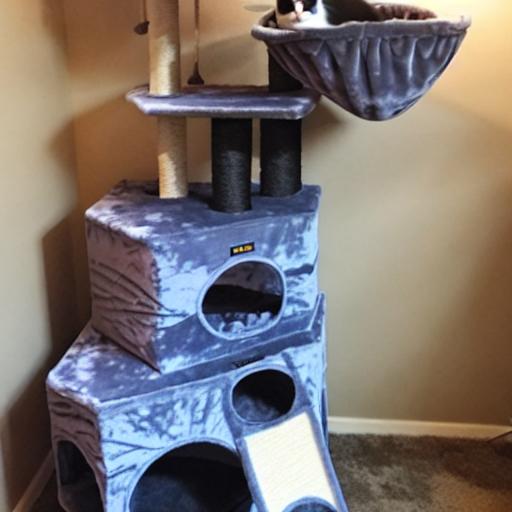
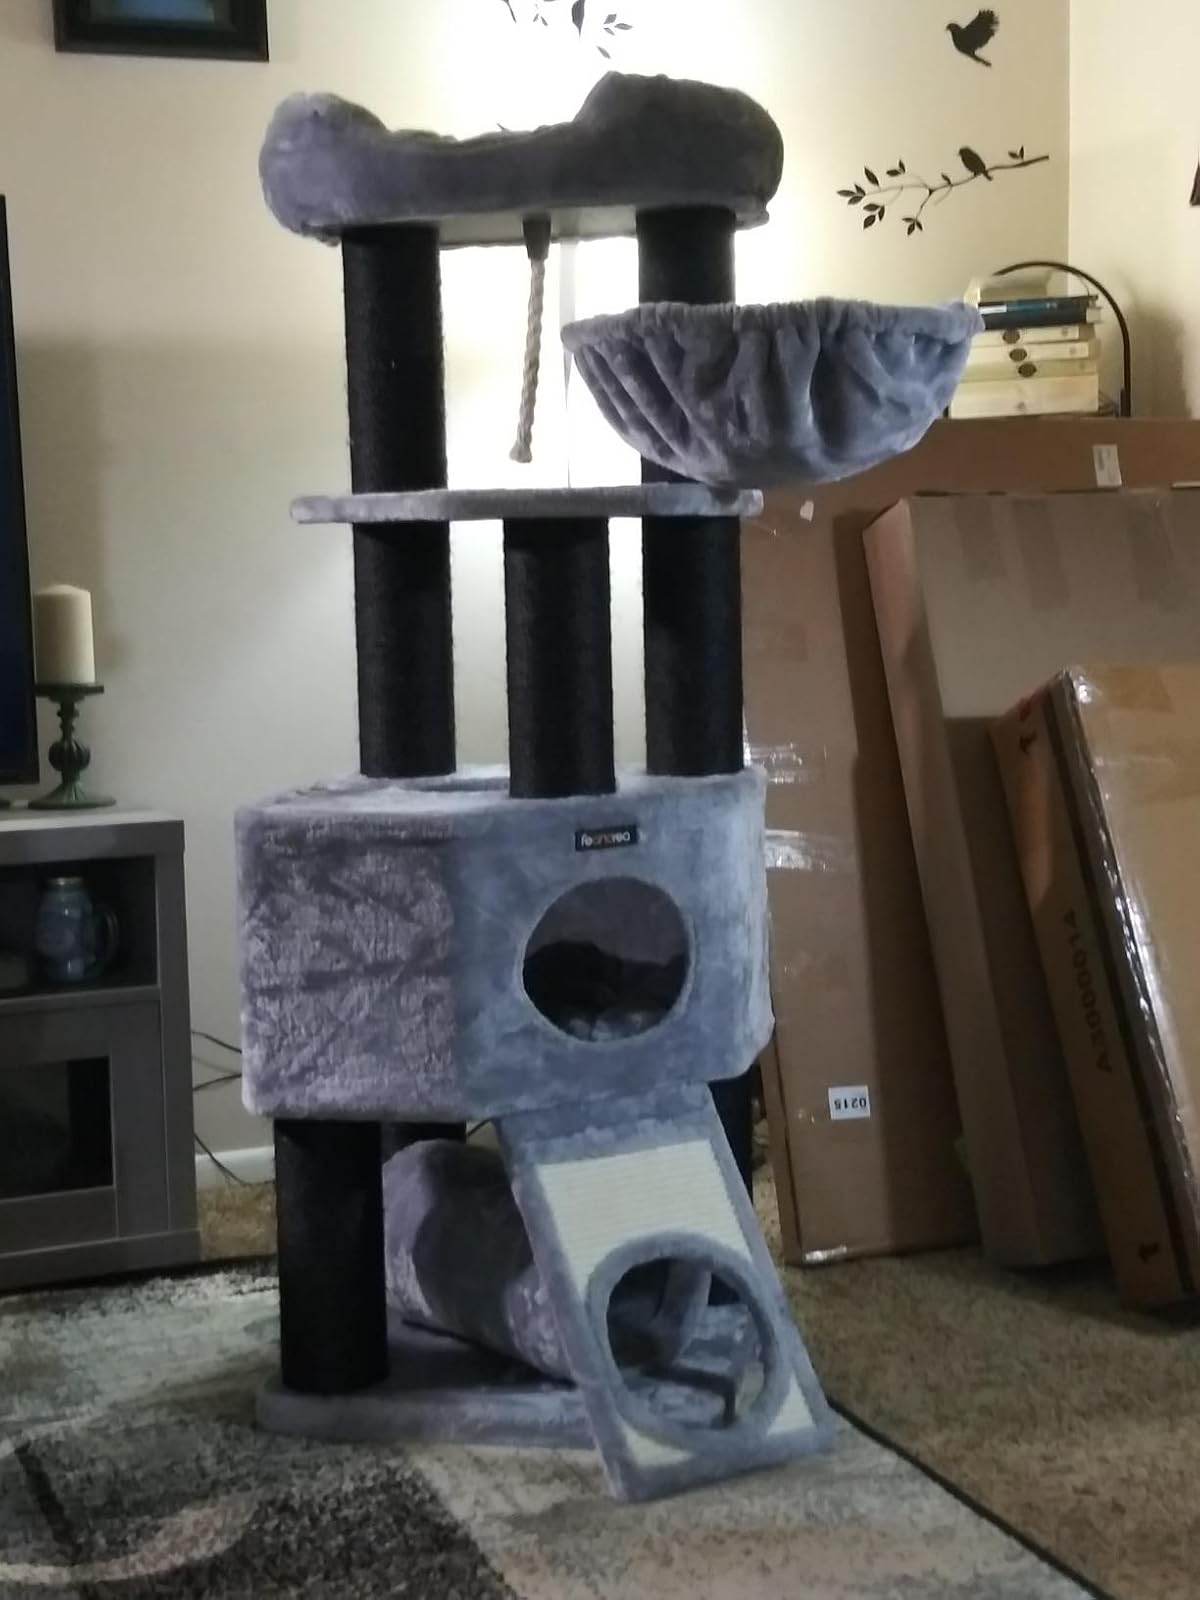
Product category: items_cat tree
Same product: no